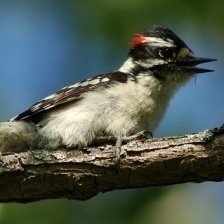
Species: DOWNY WOODPECKER
Scientific name: PICOIDES PUBESCENS